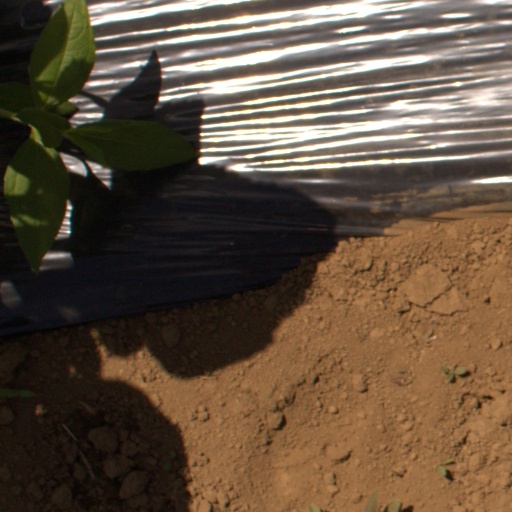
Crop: Jerusalem artichoke